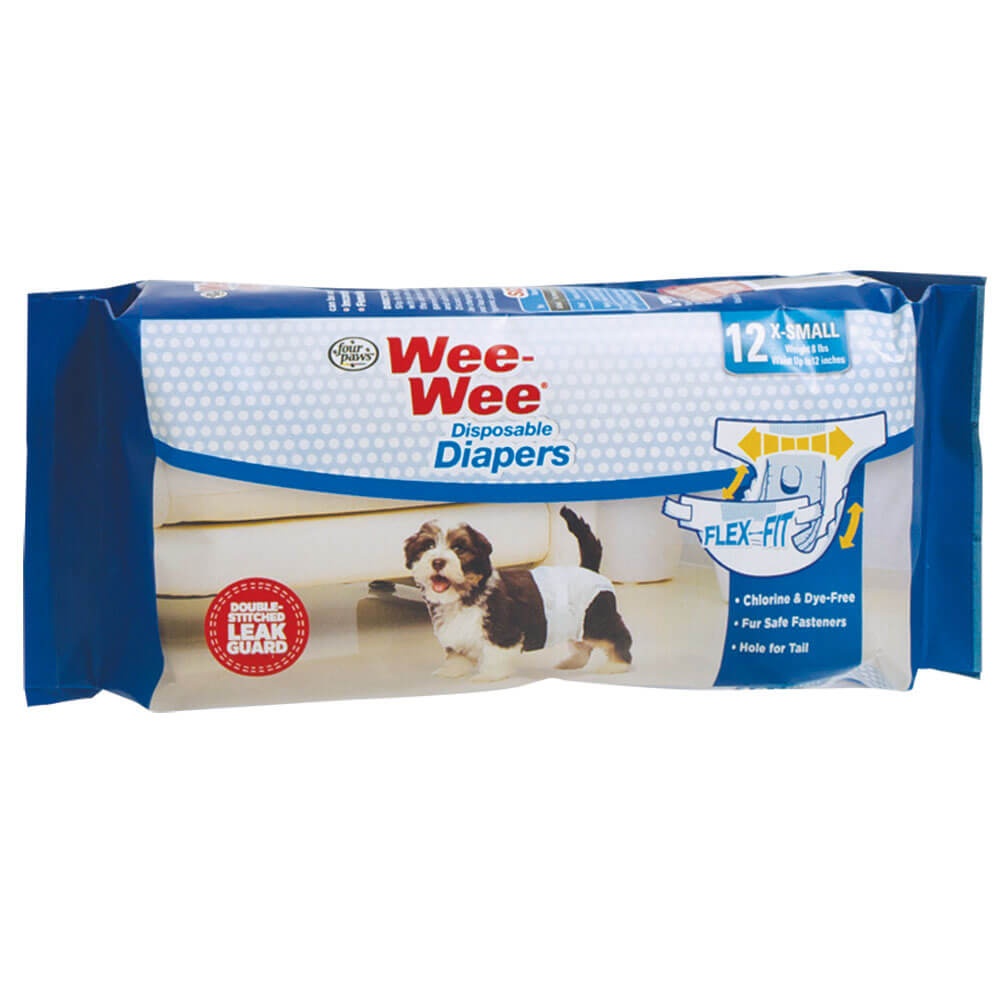
Four Paws Wee-Wee® Disposable Dog Diapers
Keep your dog dry and your home clean with Wee-Wee Disposable Diapers. These highly absorbent dog diapers are specially designed with a Foam-Fit Tail Hole and leak guard flaps to provide a snug, comfortable fit and protect against leaks for 12 hours. This unique feature ensures the diaper stays put and dog waste stays where it belongs—even on the most enthusiastic tail-waggers! For added ease, the diaper's flex-fit design is double-stitched and conforms to your furry friend's body for extra comfort, protection, and peace of mind. Plus, each adjustable dog diaper has repositionable fasteners that won't tear. Always know when it is time for a fresh diaper with the helpful Fashion Paws Wetness Indicator. When the blue pawprint design fades, it is time for a change! Perfect for both male and female dogs, these dog diapers are great for potty training, females in season, dogs with incontinence, senior dogs, excitable urination, and more. 12-hour wetness protection guaranteed in each diaper for dogs Foam-Fit Tail Hole ensures a snug fit even on the most active dogs Dog diapers feature repositionable fasteners and double-stitched design to prevent gaps and leaks Fashion Paws Wetness Indicator fades when it is time for a new disposable dog diaper Male and female dog diapers perfect for dogs with incontinence, females in season, excitable urination, and puppy potty training UPC#: 045663972301
Brand: Four Paws
Category: Animals & Pet Supplies > Pet Supplies > Dog Supplies > Dog Diapers